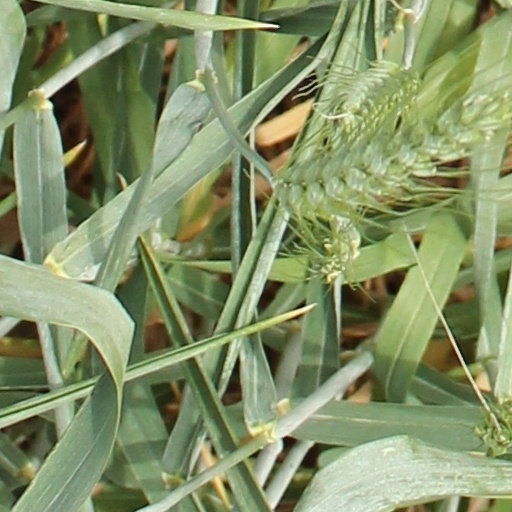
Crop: wheat